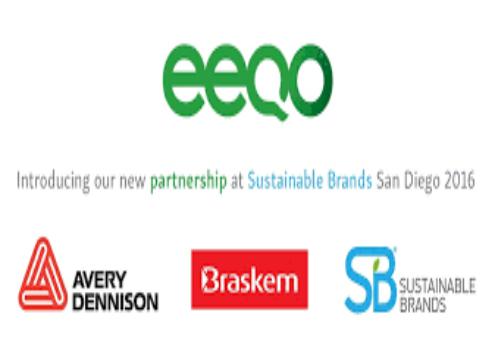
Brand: avery dennison-1
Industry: Others